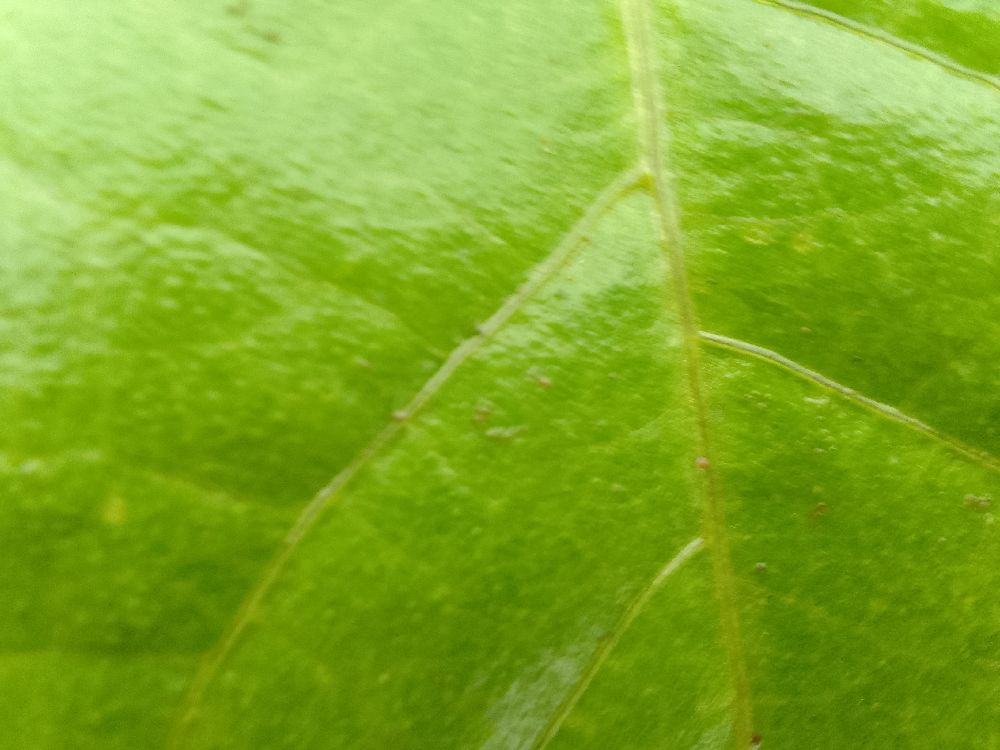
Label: healthy